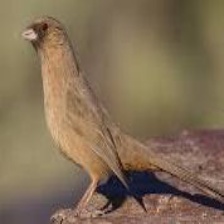
Species: ALBERTS TOWHEE
Scientific name: PIPILO ABERTI